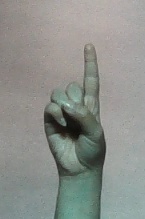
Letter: bb